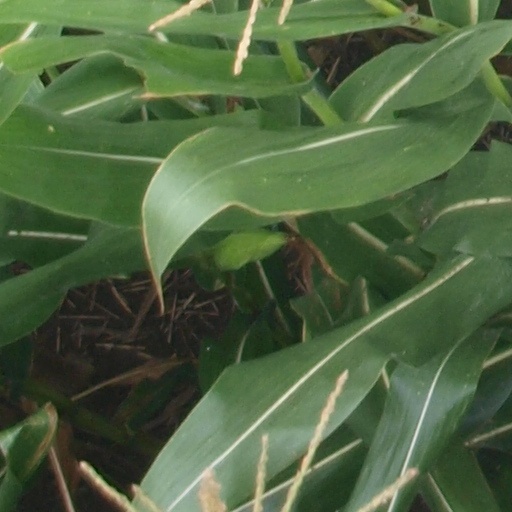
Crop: maize; corn